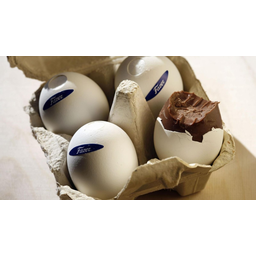
Label: trash